Joe Nikrent

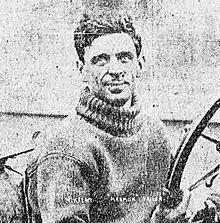
Nikrent in 1911

Joseph August Nikrent (August 4, 1879 – July 25, 1958) was an American racing driver. He competed in eight AAA Championship Car races from 1909 to 1913, winning the 1909 point-to-point race between Phoenix, Arizona and Los Angeles behind the wheel of a Buick. He drove in the 1913 Indianapolis 500 behind the wheel of a Case but burned a bearing on the 67th lap and failed to finish. He returned to Indy in 1915 but failed to qualify. He later made land speed record attempts.